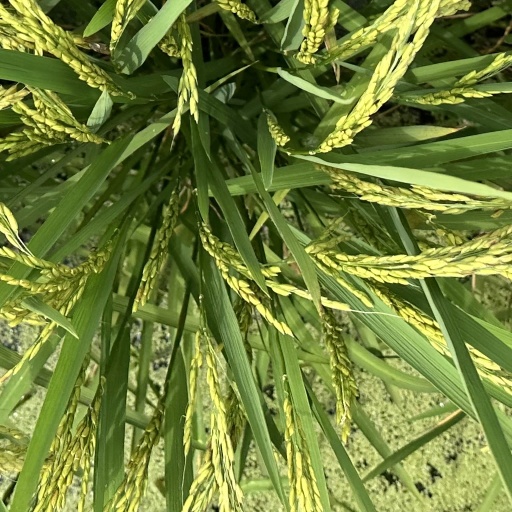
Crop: rice